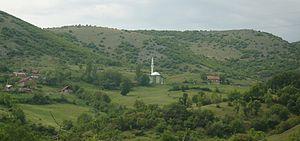
Moyantsi est un village de la municipalité d'Aratchinovo, au nord de la Macédoine du Nord. Il est situé entre Skopje et Koumanovo. Le village comptait 2325 habitants en 2002. Il est majoritairement albanais.